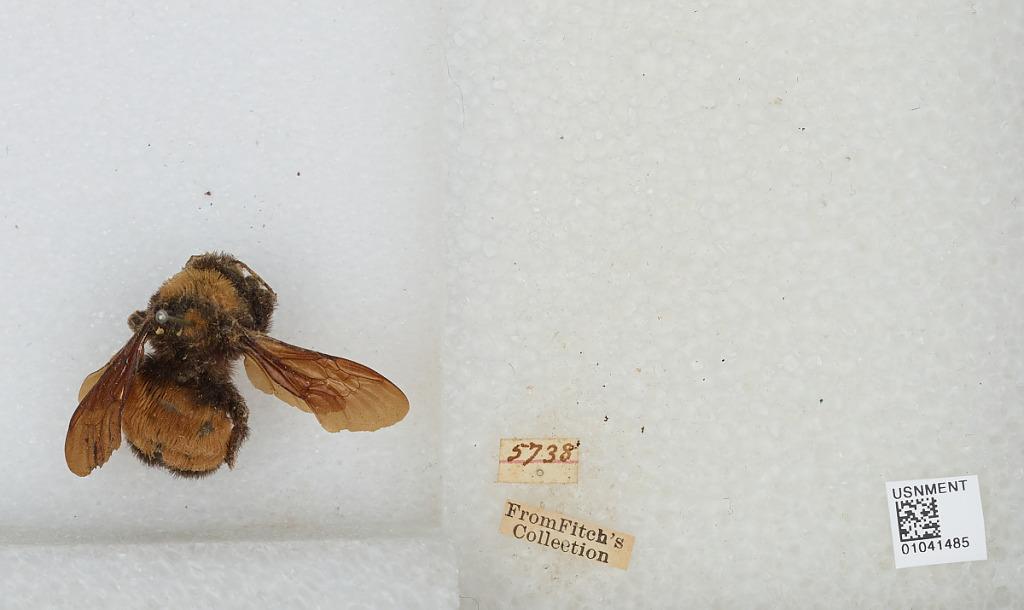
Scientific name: Bombus sp.